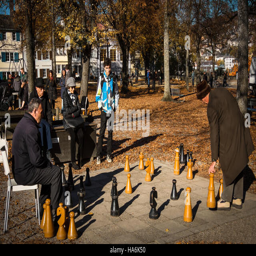
playing giant chess in the park